Alberta

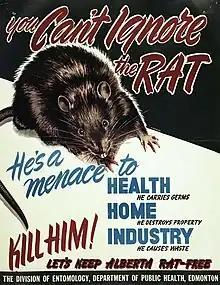
Alberta Department of Public Health rat poster (1948)

Central and northern Alberta and the region farther north are the nesting ground of many migratory birds. Vast numbers of ducks, geese, swans and pelicans arrive in Alberta every spring and nest on or near one of the hundreds of small lakes that dot northern Alberta. Eagles, hawks, owls, and crows are plentiful, and a huge variety of smaller seed and insect-eating birds can be found. Alberta, like other temperate regions, is home to mosquitoes, flies, wasps, and bees. Rivers and lakes are populated with pike, walleye, whitefish, rainbow, speckled, brown trout, and sturgeon. Native to the province, the bull trout, is the provincial fish and an official symbol of Alberta. Turtles are found in some water bodies in the southern part of the province. Frogs and salamanders are a few of the amphibians that make their homes in Alberta.